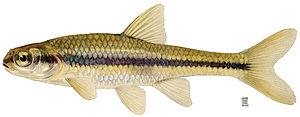
Le Méné d'herbe est une espèce de poissons de la famille des Cyprinidae, et classée préoccupante selon le Comité sur la situation des espèces en péril au Canada.
Cette liste commentée recense l'ichtyofaune d'eau douce au Québec. Elle répertorie les espèces de poissons dulçaquicoles québécois actuels et celles qui ont été récemment classifiées comme éteintes. Cette liste comporte 120 espèces réparties en 19 ordres et 26 familles, dont deux sont « en danger » et deux autres sont « vulnérables ».